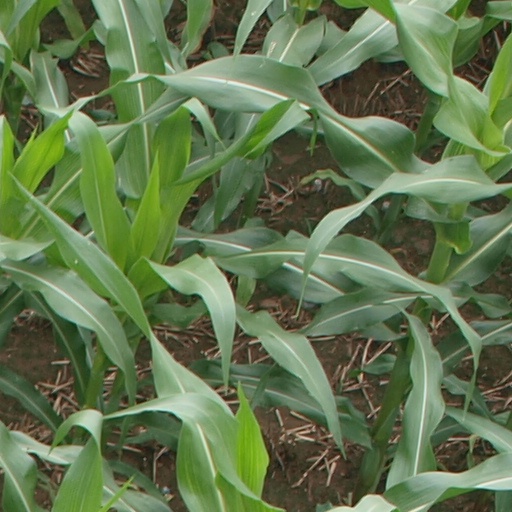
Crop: maize; corn